Keio Media Centers (Libraries)

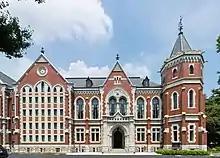
Keio University (library, Mita campus)

Although the holdings and other elements of the library system are physically separated across a number of campuses, all are linked in an integrated catalog access system.